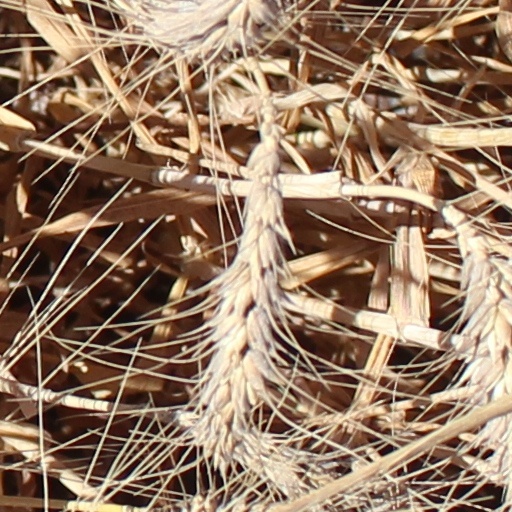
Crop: wheat